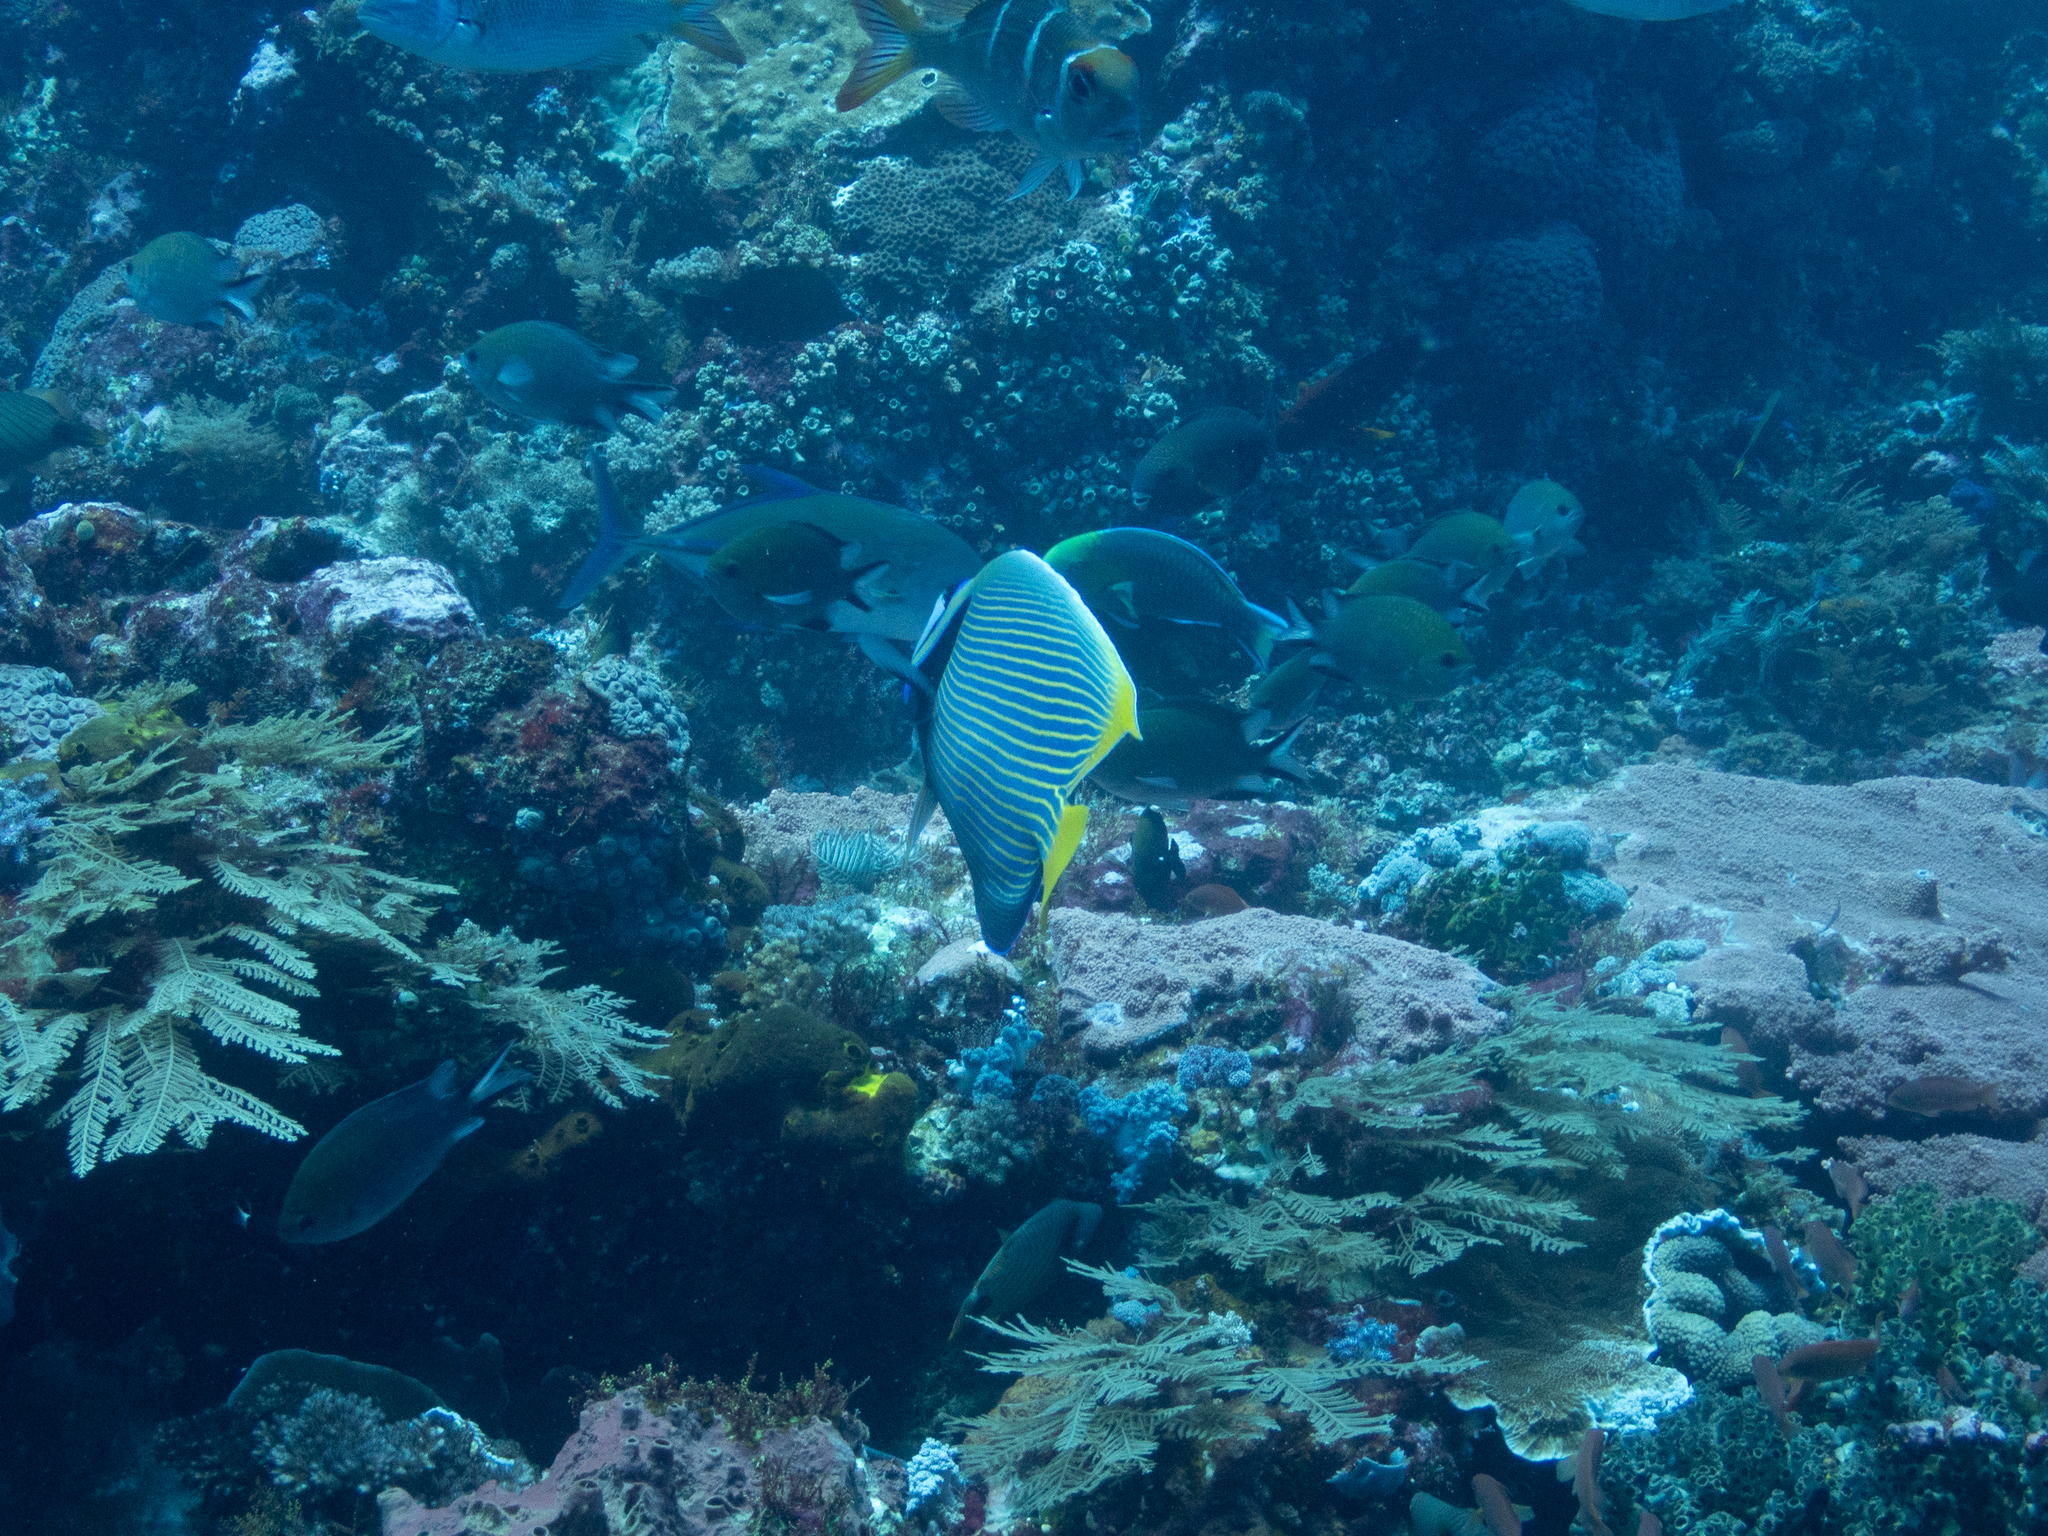
Pomacanthus imperator (Emperor Angelfish)